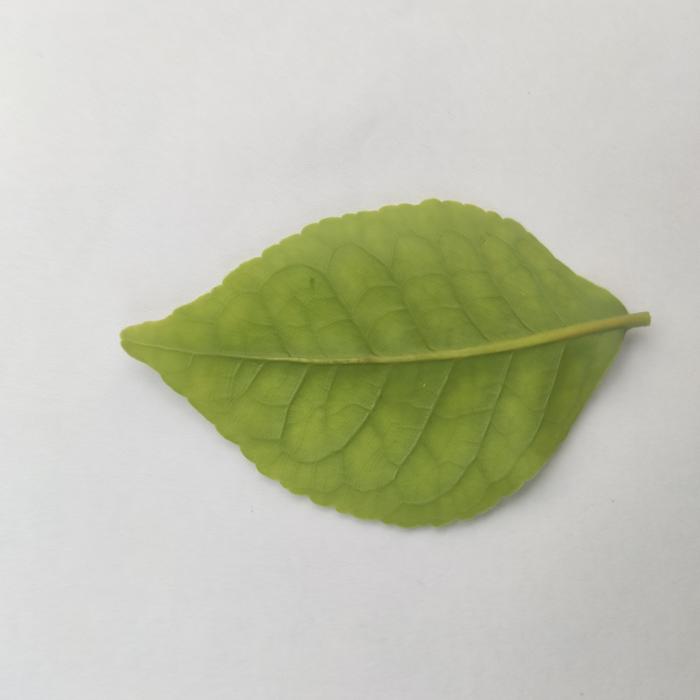
Crop: Aegle Marmelos
Leaf condition: Cercospora_Leaf